Question: Please indicate a possible affordance area of the book that can be used for holding
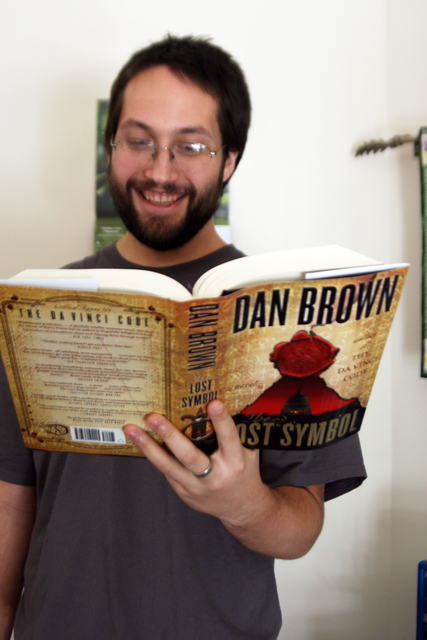
Answer: [10, 241.5, 422, 473.5]